LGBTQ culture in Liverpool

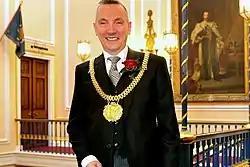
2013: Openly gay Lord Mayor of Liverpool, Cllr Gary Millar, becomes the first British Lord Mayor in a civil partnership

Stuart Linden Rhodes, former photographer for Gay Times & APN Northern UK gay scene in the 1990s, published a photo-book in 2022 titled 'Out and About with Linden'. The book was created from a collection of negatives accumulated over a 30-year period and is a documentation of the LGBT venues in the big cities of Northern England throughout the 1990s.